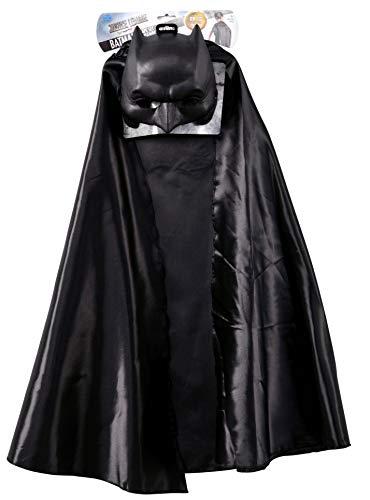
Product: Imagine by Rubie's Justice League Batman Cape & Mask
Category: Clothing, Shoes & Jewelry | Costumes & Accessories | Kids & Baby | Boys | Costumes
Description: Satin Batman cape with embroidered logo patch and plastic half-mask.
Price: $13.39
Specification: ProductDimensions:14x2x10inches|ItemWeight:3.52ounces|ShippingWeight:5ounces(Viewshippingratesandpolicies)|DomesticShipping:ItemcanbeshippedwithinU.S.|InternationalShipping:ThisitemcanbeshippedtoselectcountriesoutsideoftheU.S.LearnMore|ASIN:B06XYY1FCD|Itemmodelnumber:G34063|Manufacturerrecommendedage:5-6years